Rinspeed Yello Talbo

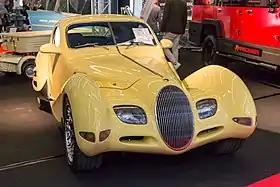
Yello Talbo at IAA 2019

The Rinspeed Yello Talbo is a Swiss sports car produced in association with Dieter Meier and Boris Blank of the eclectic electronic group Yello. It debuted at the Geneva Motor Show in 1996.